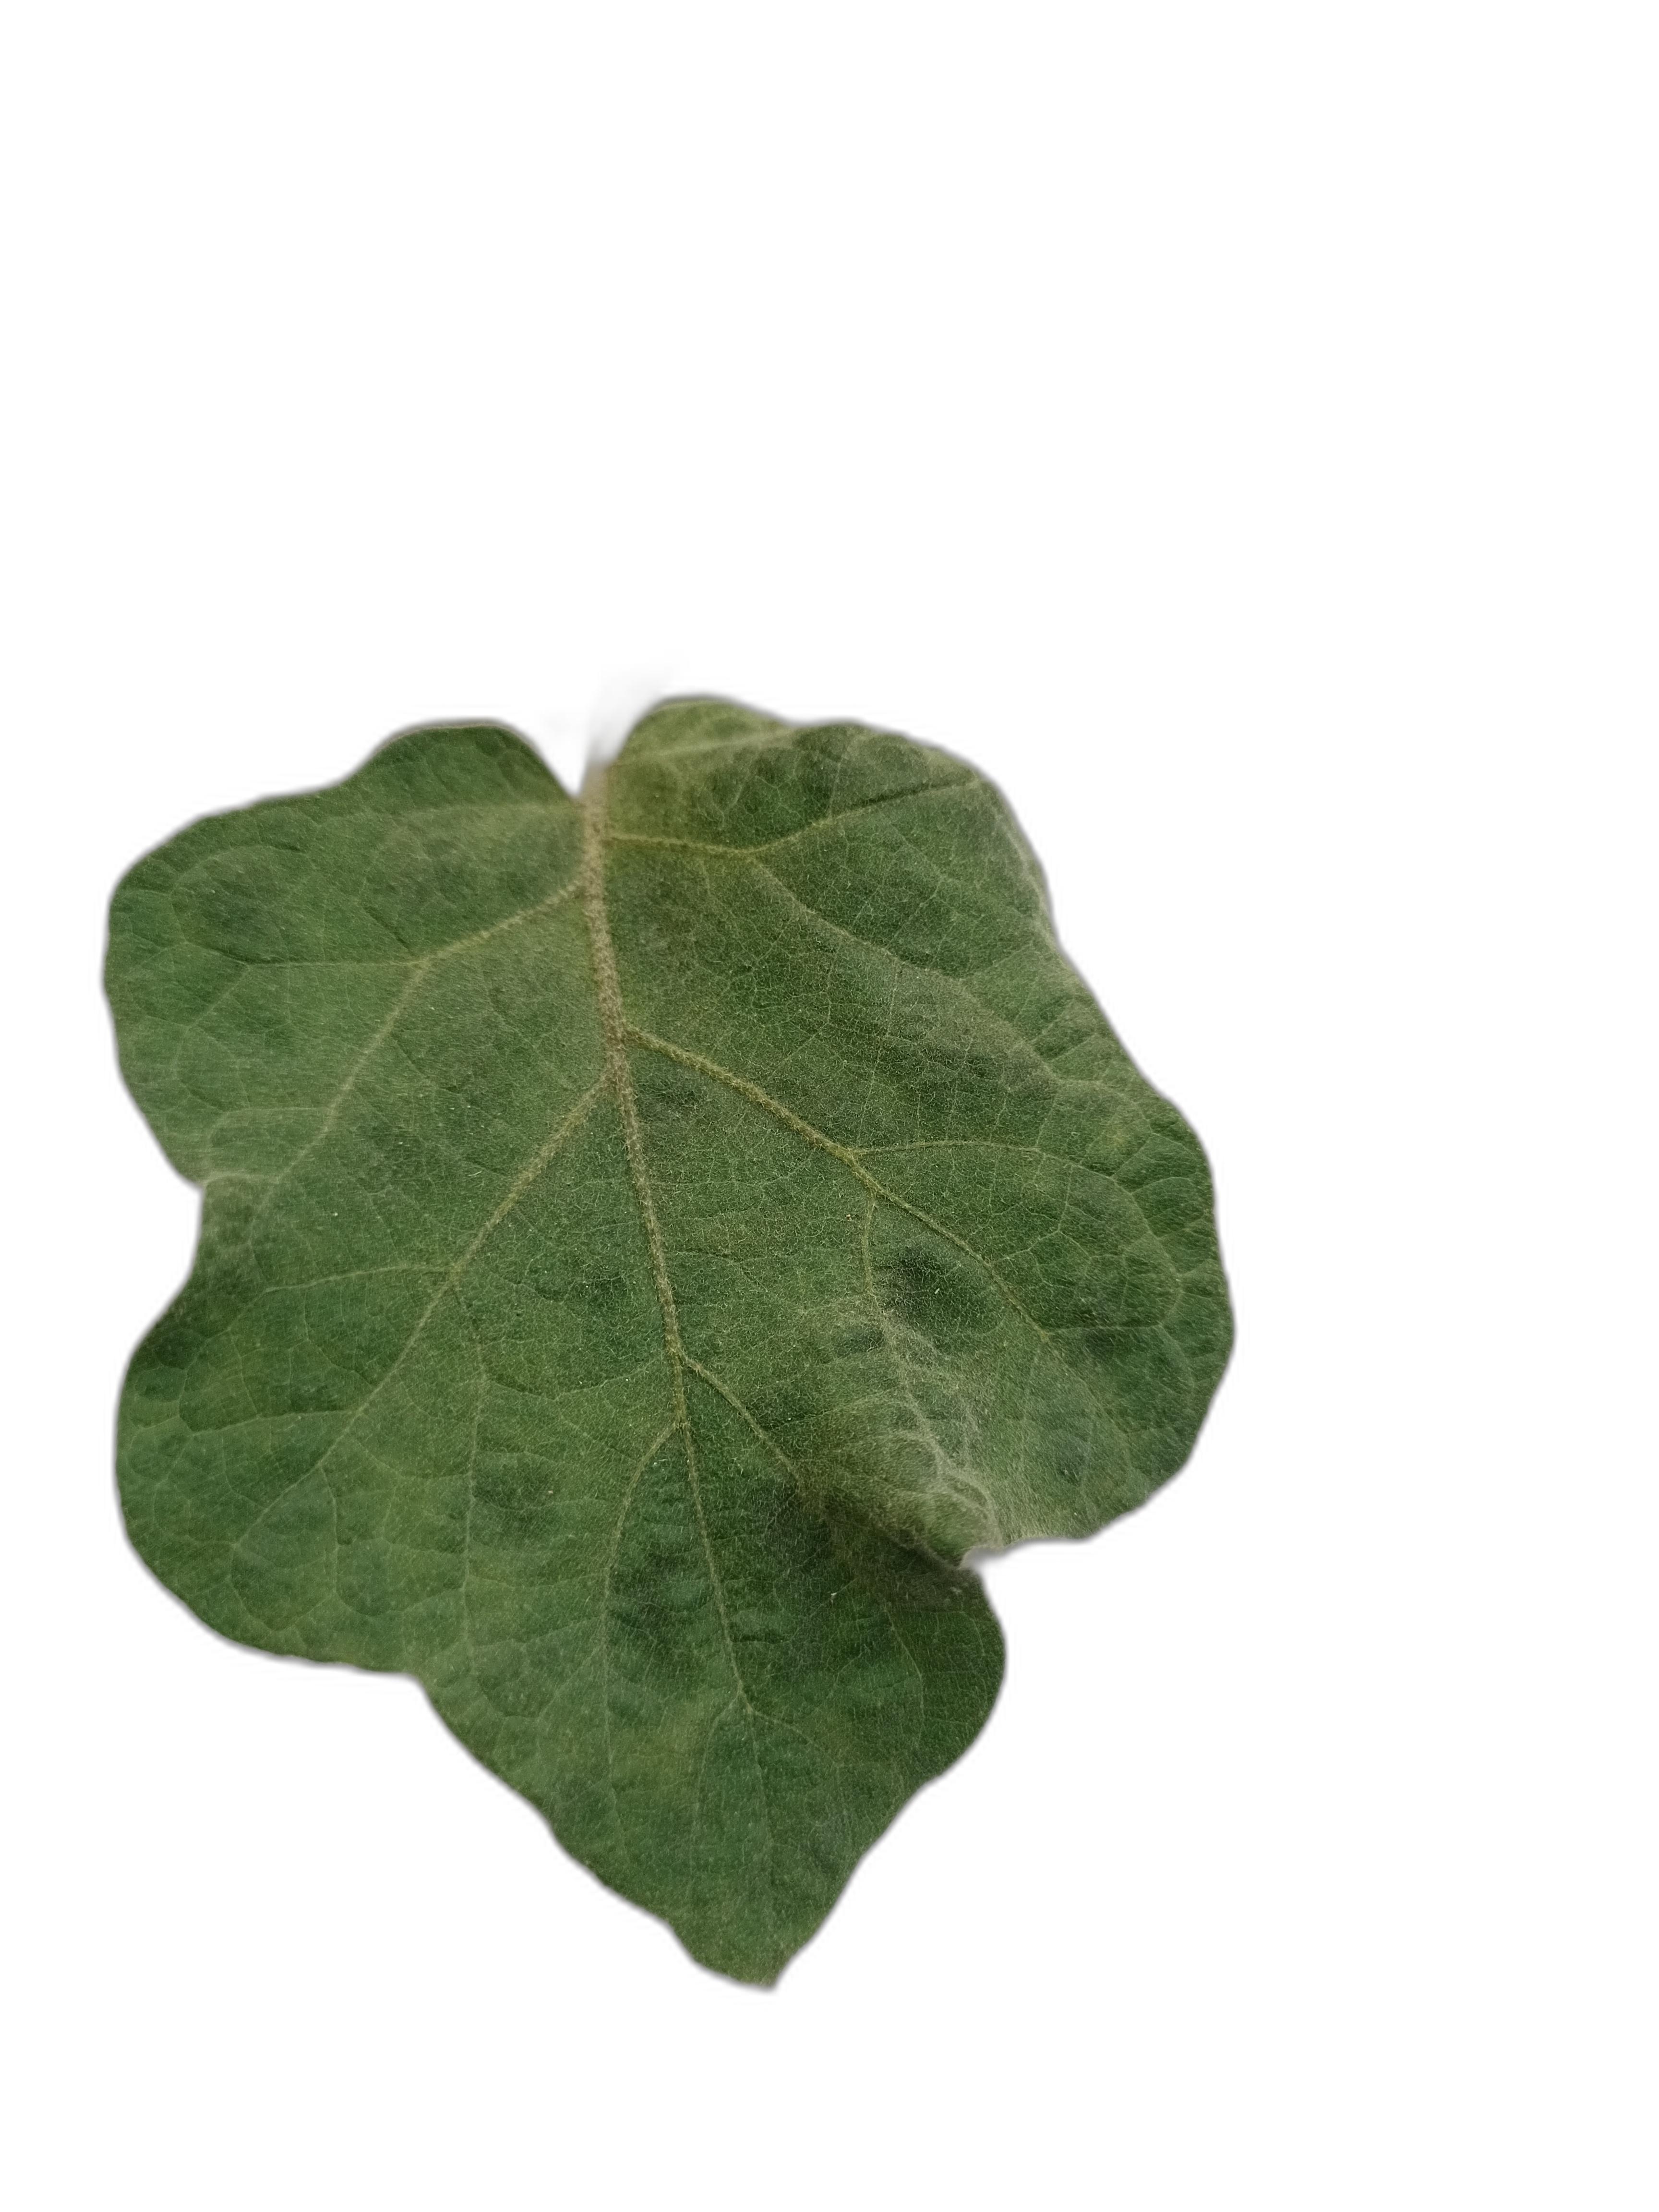
Label: Healthy Leaf